Geography of Ireland

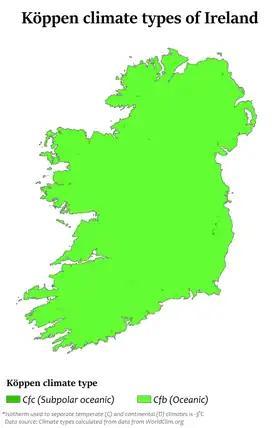
See caption

The climate of Ireland is mild, humid and changeable with abundant rainfall and a lack of temperature extremes. Ireland's climate is defined as a temperate oceanic climate, or "Cfb" on the Köppen climate classification system, a classification it shares with most of northwest Europe. The country receives generally warm summers and mild winters. It is considerably warmer than other areas at the same latitude on the other side of the Atlantic, such as in Newfoundland, because it lies downwind of the Atlantic Ocean, and is also warmer than maritime climates near the same latitude, such as the Pacific Northwest, as a result of heat released by the Atlantic overturning circulation that includes the North Atlantic Current and Gulf Stream. For comparison, Dublin is 9 °C warmer than St. John's in Newfoundland in winter.